2nd King Edward's Horse

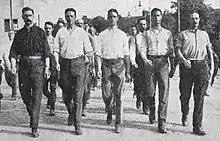
Men enlisting for the 2KEH, on parade.

A memorial to those members of the regiment who died in the war was erected on the wall in the Royal Colonial Institute at Charing Cross in 1925 but did not survive the demolition of that building in 1934.